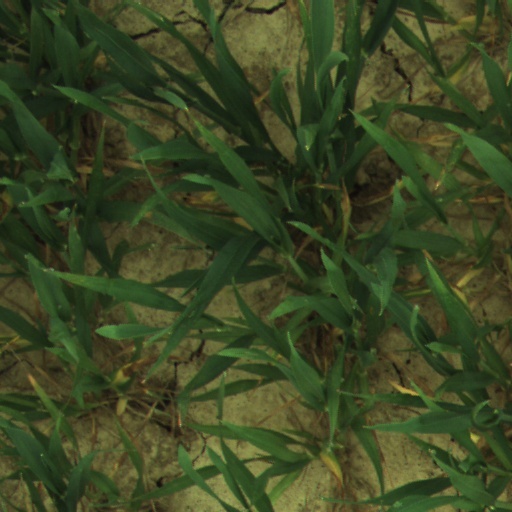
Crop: wheat